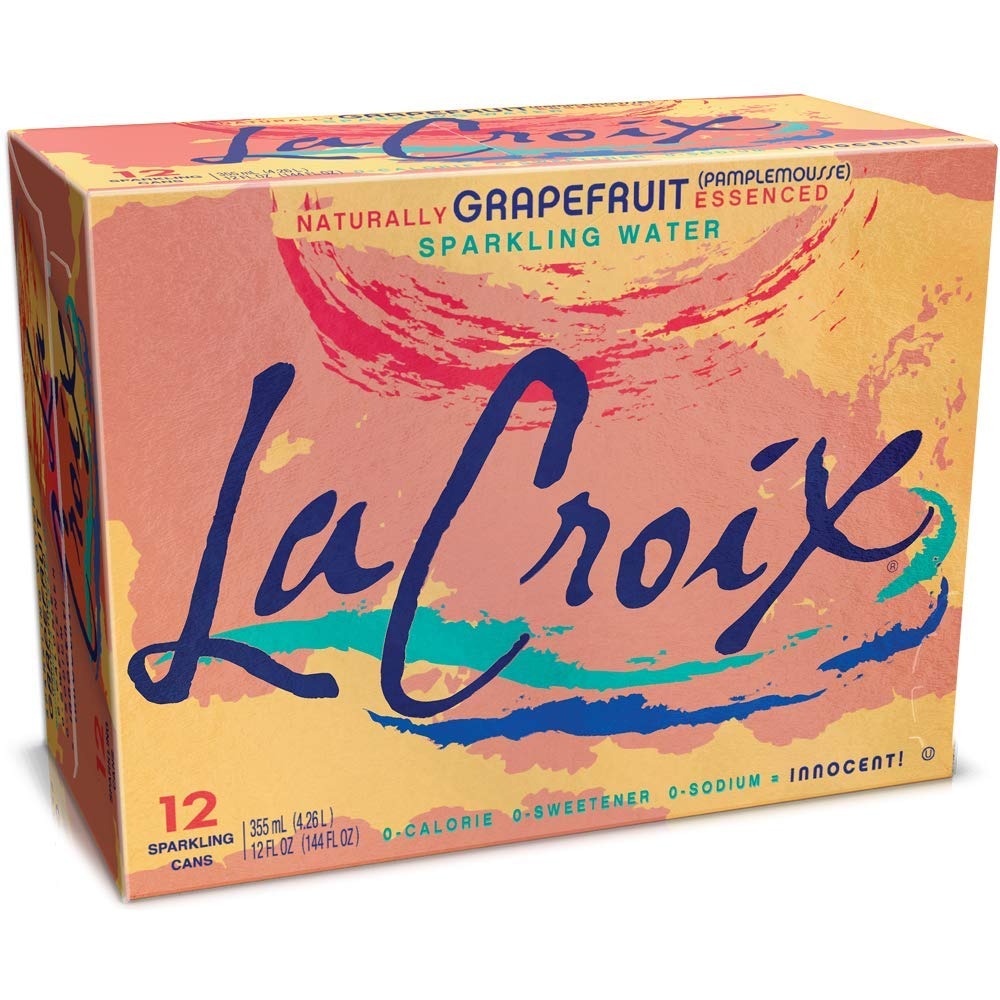
Item Name: LaCroix Sparkling Water, Pamplemousse (Grapefruit) 12oz Cans, 12 Pack, Naturally Essenced, 0 Calories, 0 Sweeteners, 0 Sodium
Bullet Point 1: 12-PACK: Pamplemousse (Grapefruit) 12 oz cans, perfect for the fridge, office, or your next family get-together!
Bullet Point 2: HEALTHIER: Unlike sports drinks, vitamin enhanced waters, and sodas, LaCroix is a healthy for you, natural sparkling water with 0 calories, 0 sweeteners and 0 sodium.
Bullet Point 3: GUILT FREE: Drink with zero worries! LaCroix contains 0 calories, 0 sweeteners, and 0 sodium. Our sparkling water is vegan, gluten free, non-GMO, and Whole30 approved. Our drinks offer the perfect splash of refreshment for work and play.
Bullet Point 4: REFRESHING: LaCroix is a wholesome, refreshing sparkling water that you can feel good about sharing with your friends and family. Enjoy LaCroix at the gym, in the office or on the go! LaCroix is made with purified, triple filtered water that is sourced in the U.S.A.
Bullet Point 5: FUN: LaCroix is the perfect drink for every occasion. LaCroix Mocktail recipes even provide a splash of fun for your next party or get-together. Let LaCroix bring fun to your healthy lifestyle!
Value: 144.0
Unit: ounce

Price: 4.89